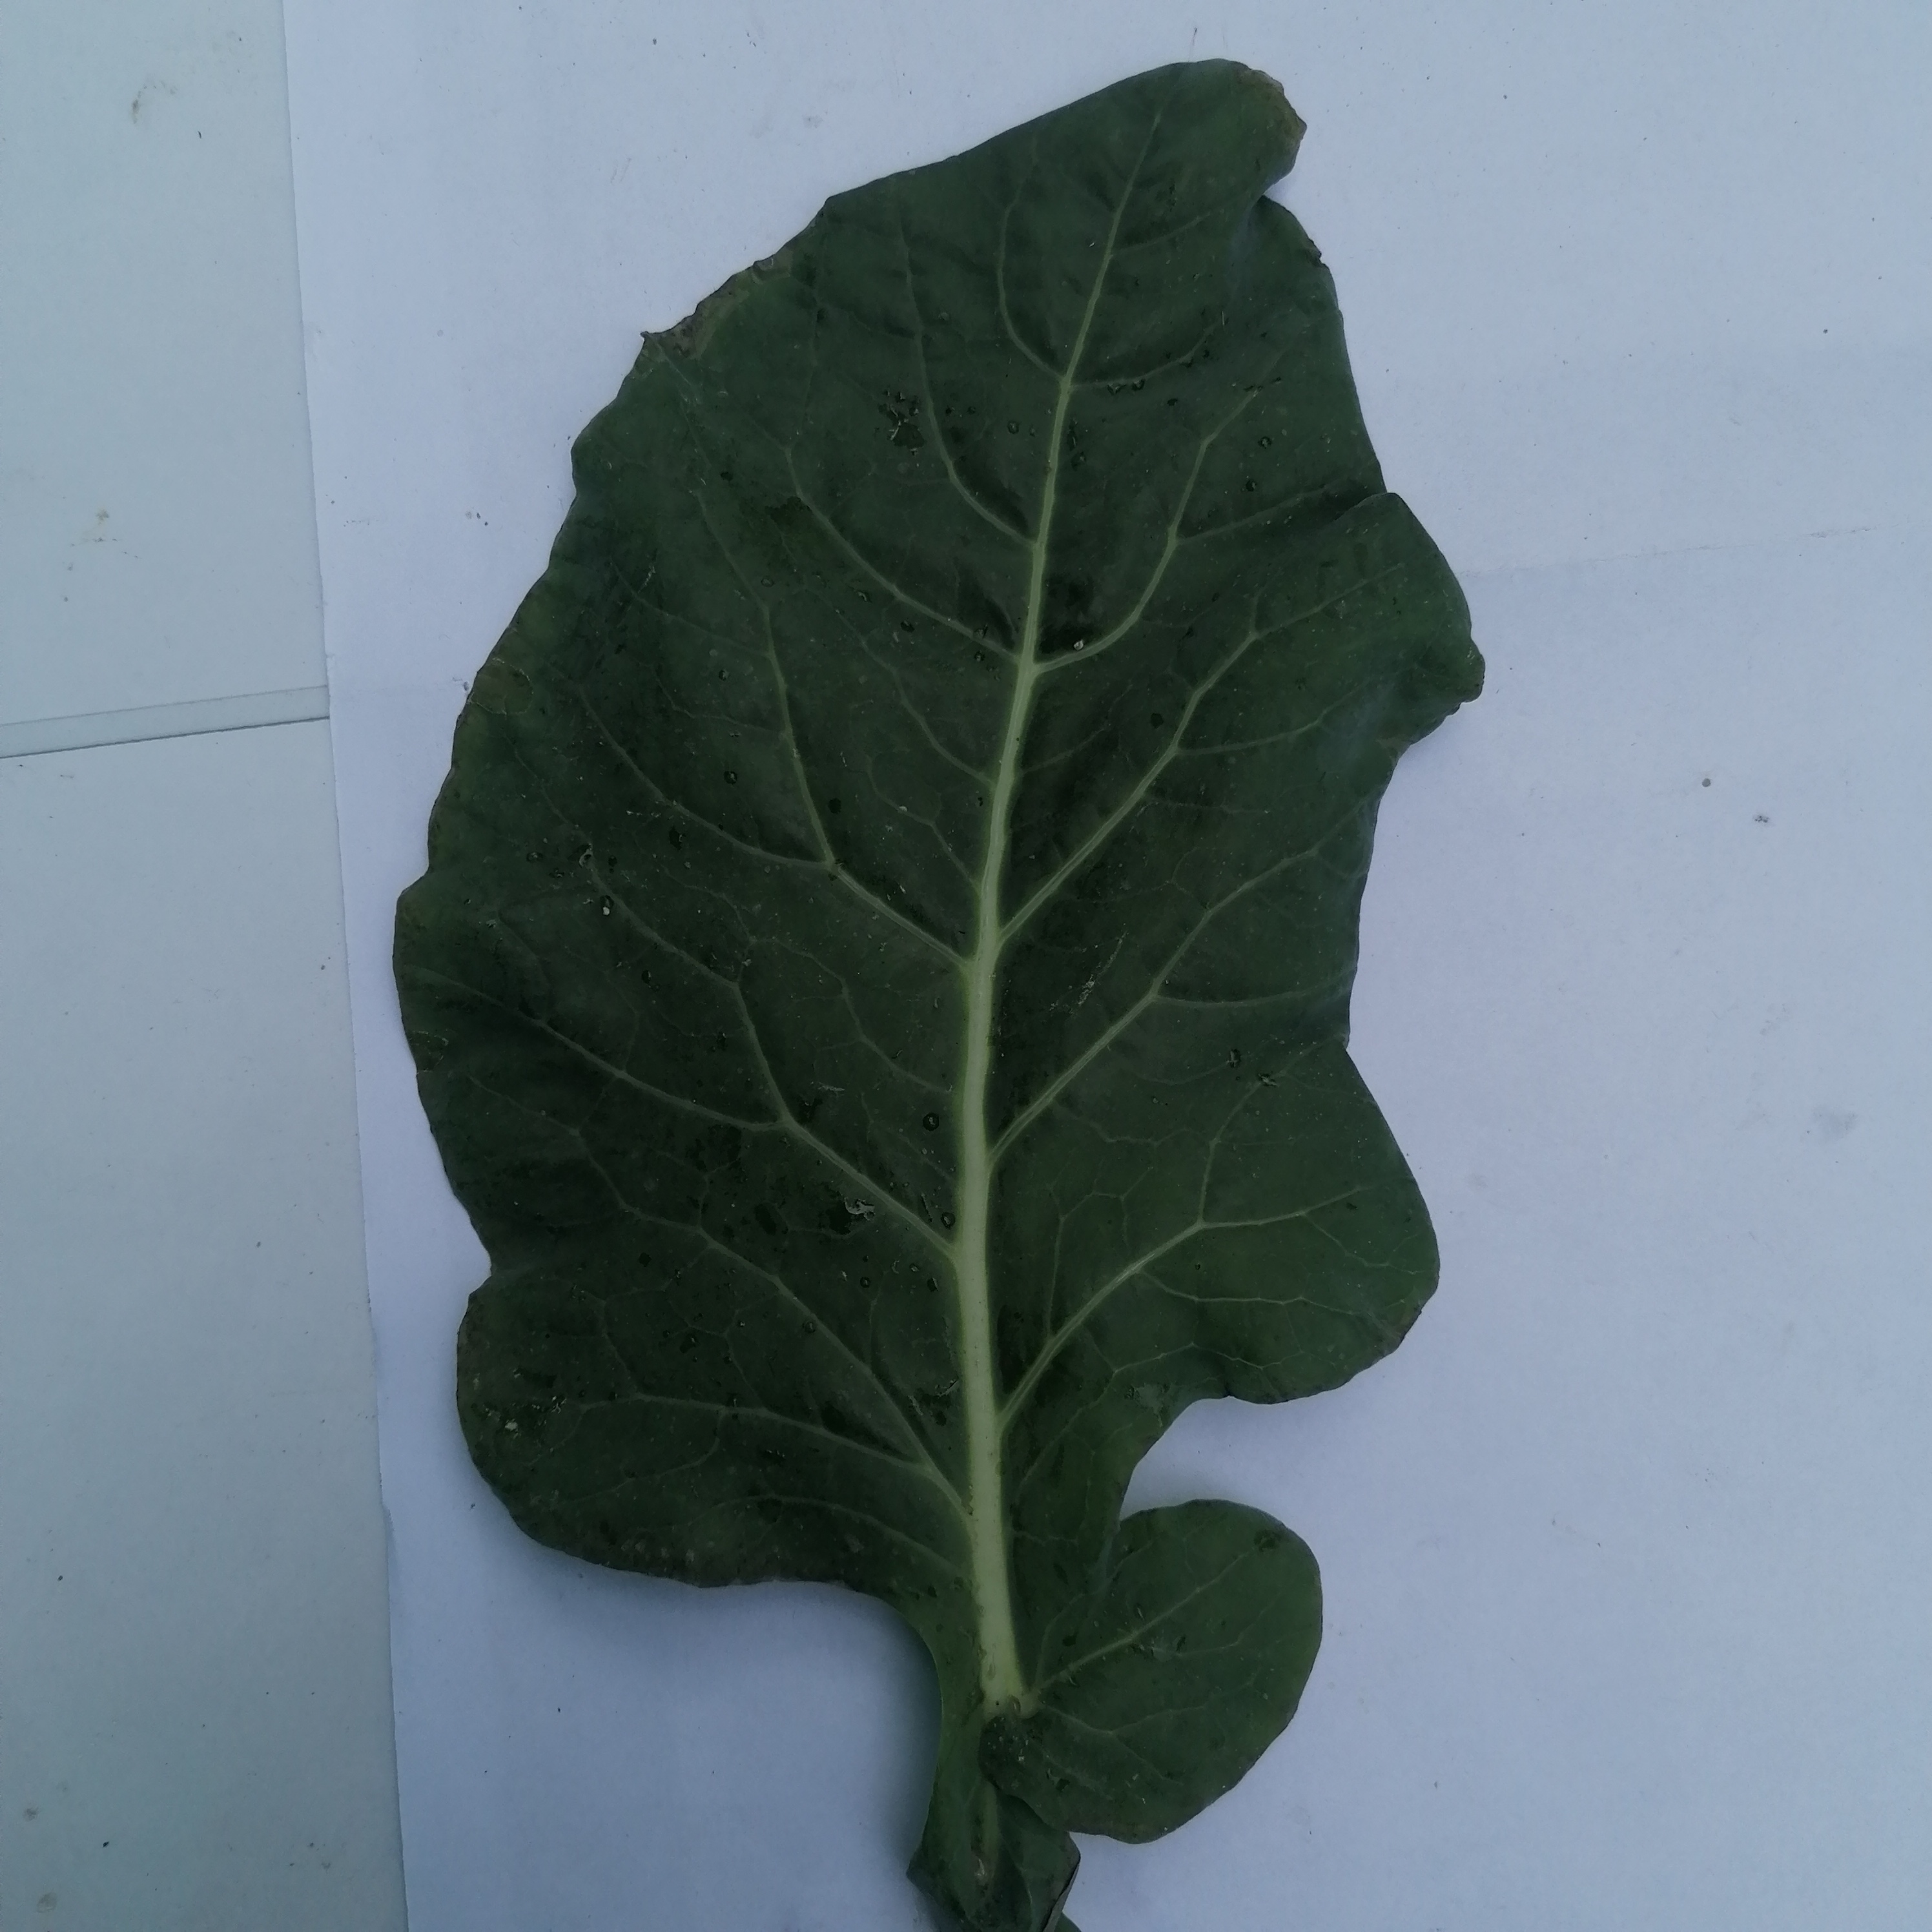
Label: Healthy